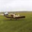
Label: airplane